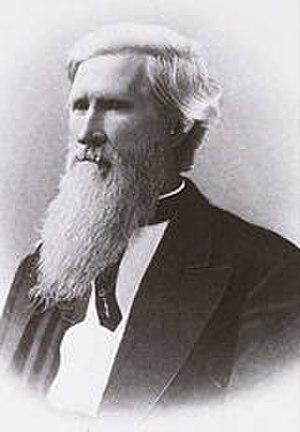
Henry Massey Rector, né le 1ᵉʳ mai 1816 près de Louisville et mort le 12 août 1899 à Little Rock, est un homme politique démocrate américain. Il est gouverneur de l'Arkansas entre 1860 et 1862.
Arkansas vote d'abord pour rester dans l'Union. Mais après l'appel de Lincoln pour des troupes de chaque État de l'Union afin de réprimer la rébellion, à la suite de la capture de fort Sumter, il fait sécession et joue ensuite un rôle majeur dans le contrôle du Mississippi et des États voisins.